Italians of Croatia

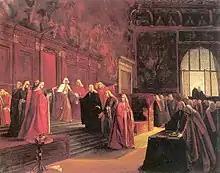
A portrait painting the fall of the Republic of Venice (1797): the abdication of the last Doge, Ludovico Manin

Roman Dalmatia was fully Latinized by 476 AD when the Western Roman Empire disappeared. In the Early Middle Ages, the territory of the Byzantine province of Dalmatia reached in the North up to the river Sava, and was part of the Praetorian prefecture of Illyricum. In the middle of the 6th and the beginning of the 7th century began the Slavic migration, which caused the Romance-speaking population, descendants of Romans and Illyrians (speaking Dalmatian), to flee to the coast and islands. The hinterland, semi-depopulated by the Barbarian Invasions, Slavic tribes settled. The Dalmatian cities retained their Romanic culture and language in cities such as Zadar, Split and Dubrovnik. Their own Vulgar Latin, developed into Dalmatian, a now extinct Romance language. These coastal cities (politically part of the Byzantine Empire) maintained political, cultural and economic links with Italy, through the Adriatic Sea. On the other side communications with the mainland were difficult because of the Dinaric Alps. Due to the sharp orography of Dalmatia, even communications between the different Dalmatian cities, occurred mainly through the sea. This helped Dalmatian cities to develop a unique Romance culture, despite the mostly Slavicized mainland.